Maccabiah Games

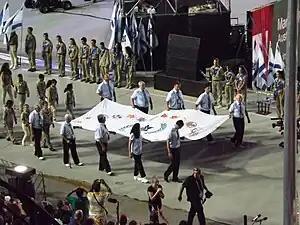
The World Maccabi Movement flag during the opening ceremony of the 19th Maccabiah.

Prior to World War II there was an attempt to organize a winter Maccabiah. Due to the relatively warm temperatures in Palestine, the winter Maccabiot were organized in European nations. The 1st Winter Maccabiah was held in Zakopane, Poland, February 2 to 5, 1933. The games were met with great opposition; the "Gazeta Warszawska" newspaper encouraged Polish youth to intervene during the games to prevent the "Jewification of Polish winter sports venues".